Port Lympne Wild Animal Park

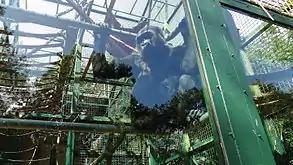
Gorilla at Palace of the Apes

Palace of the Apes is the world's largest gorillarium, housing a large breeding troop. In late 2018, the Park announced the death of Britain's oldest gorilla, Babydoll, who died at age 57. At the time, a news report stated that Damian Aspinall, "whose father John created the Aspinall's casino empire, has dedicated his life to gorilla conservation".